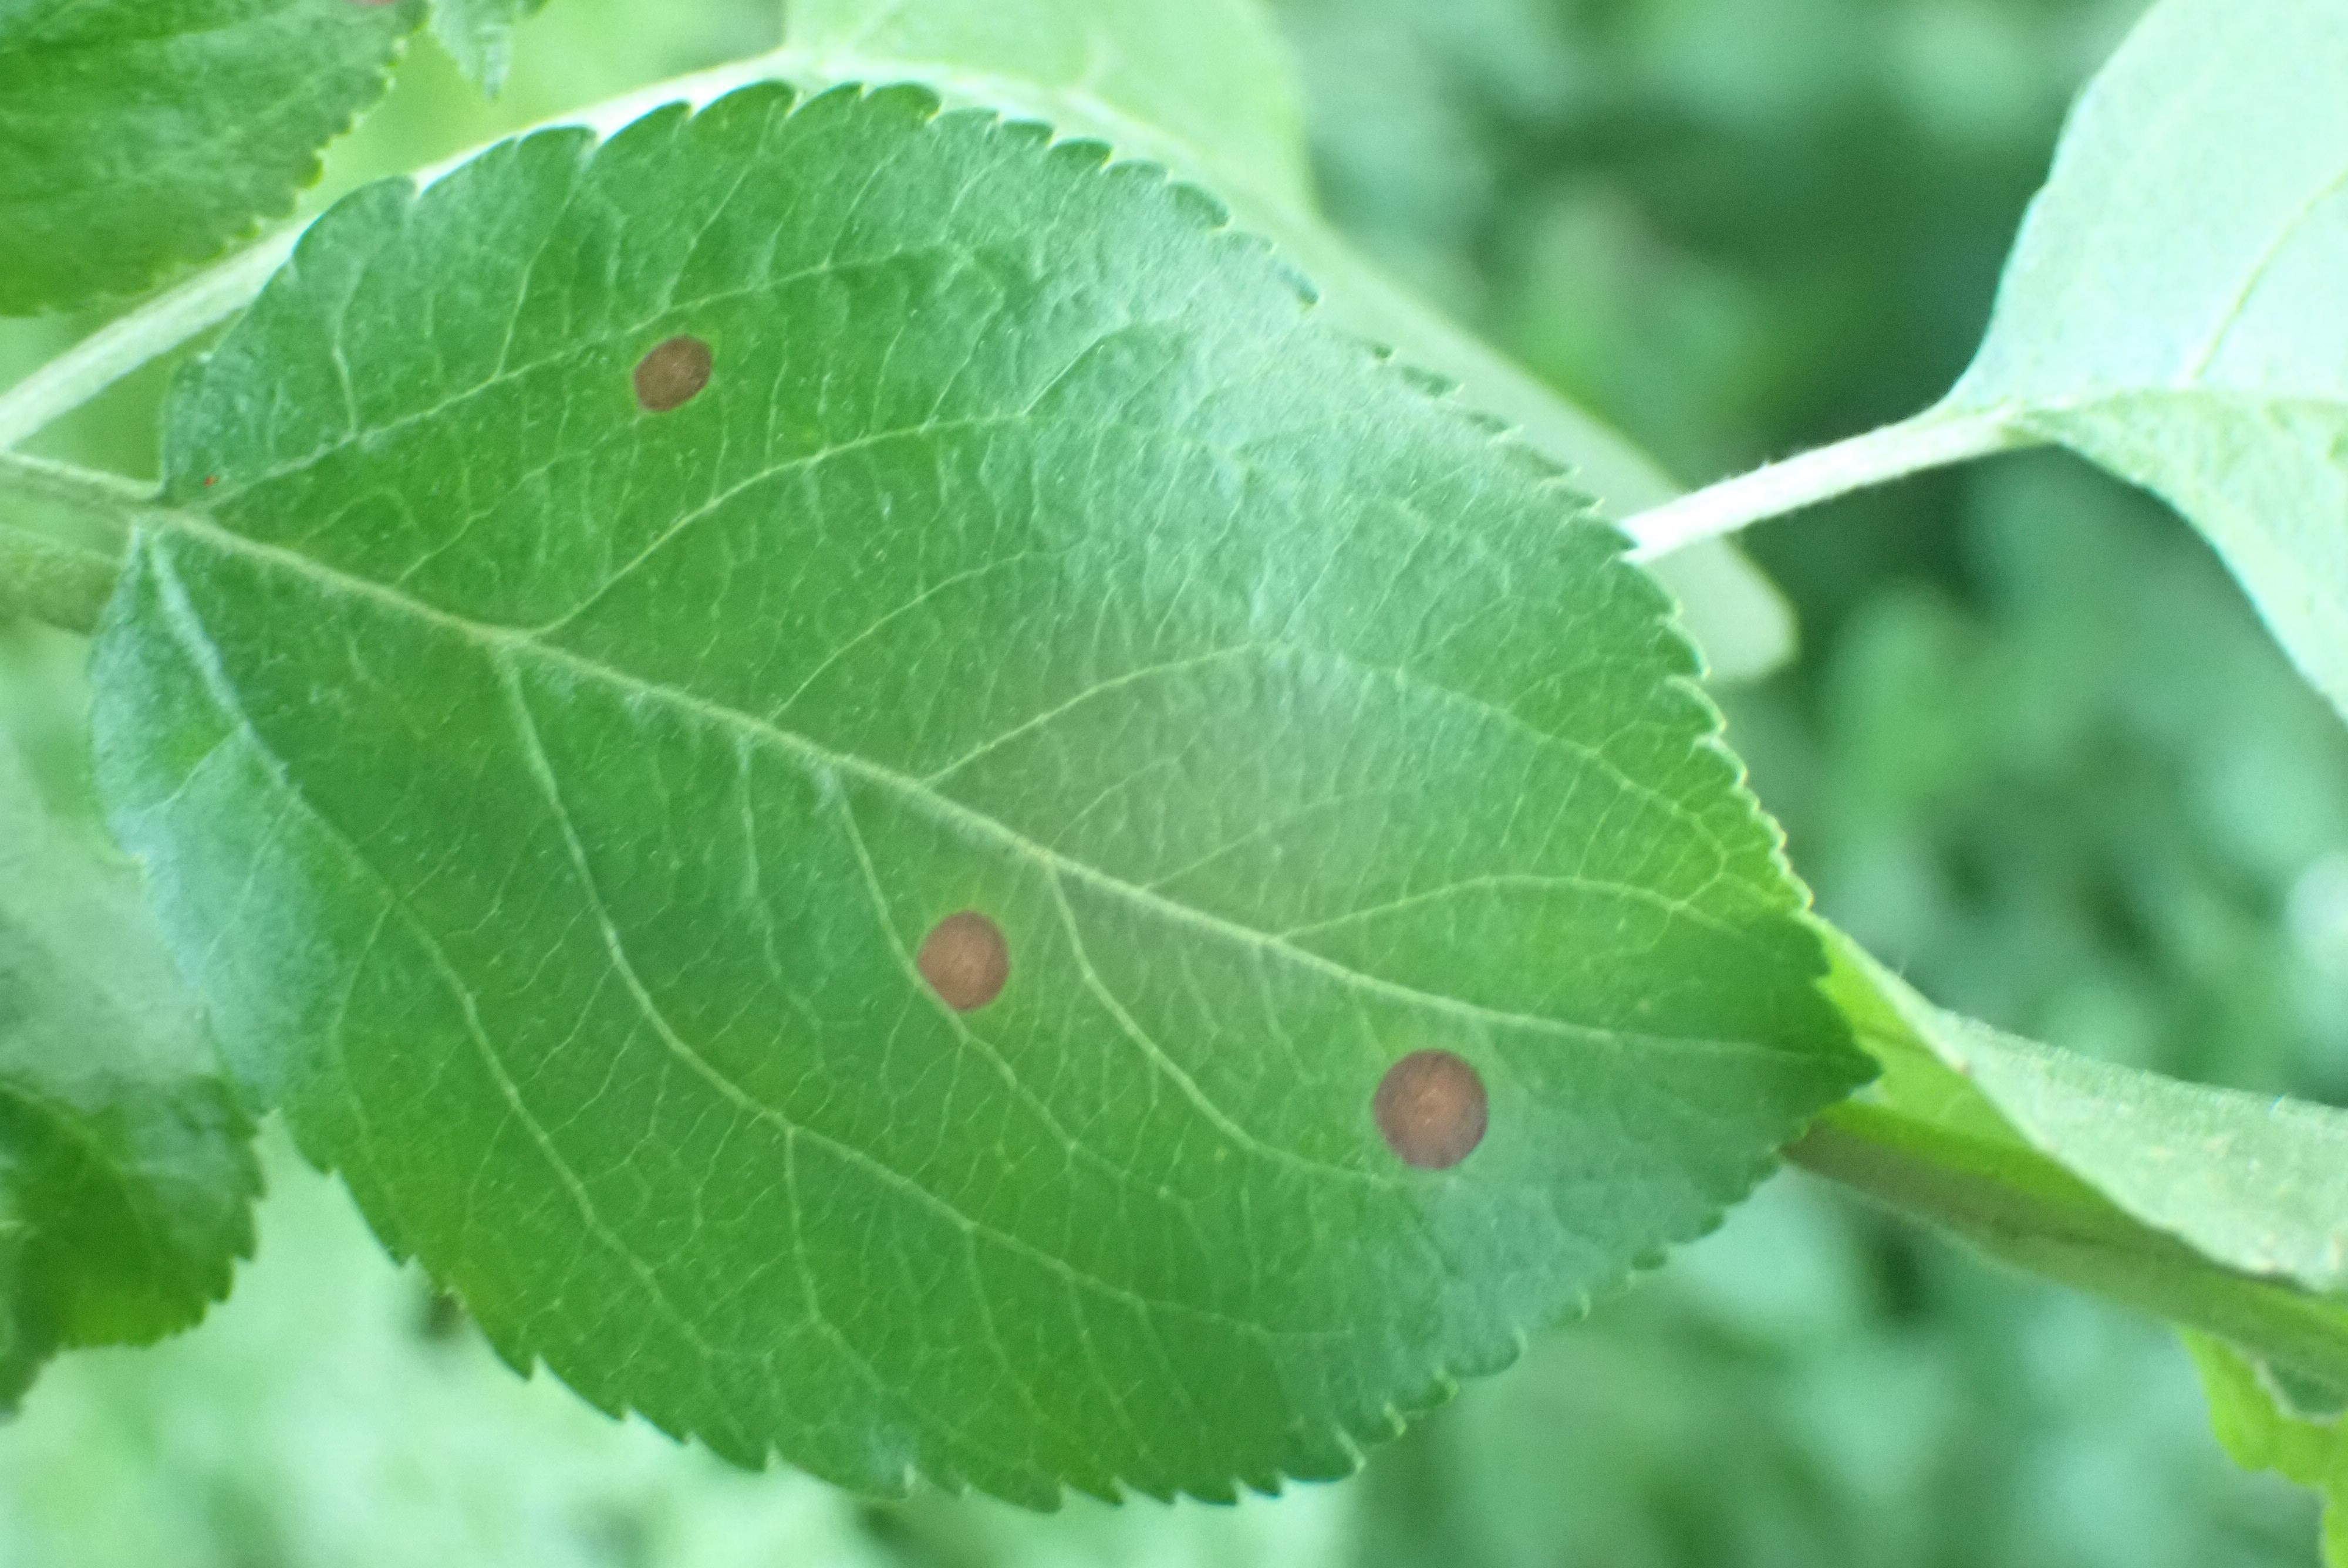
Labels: frog_eye_leaf_spot